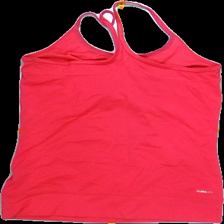
View: back
Type: Training top
Category: Ladies
Brand: Adidas
Colors: Pink
Material: 100%polyester
Pattern: Logo print
Cut: Regular, C-collar
Size: 42
Season: Summer
Trend: Sports
Stains: Minor
Price range: <50
Recommended usage: Export